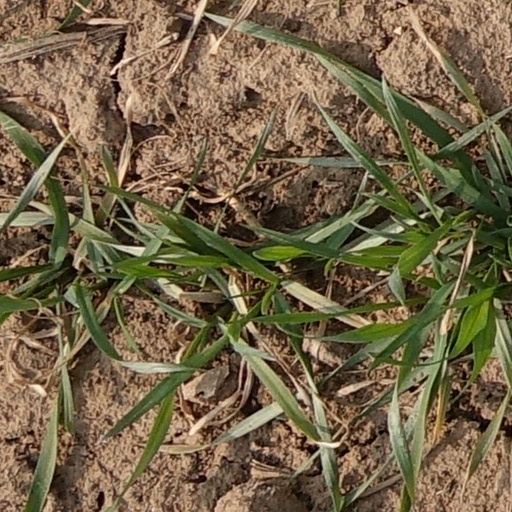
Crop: wheat